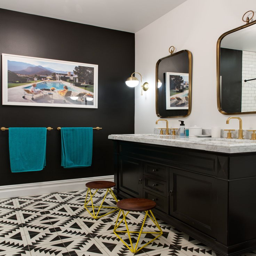
complete with print , this room is bright , bold , and cheery .